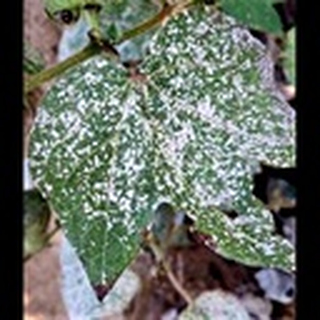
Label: cotton_powdery_mildew